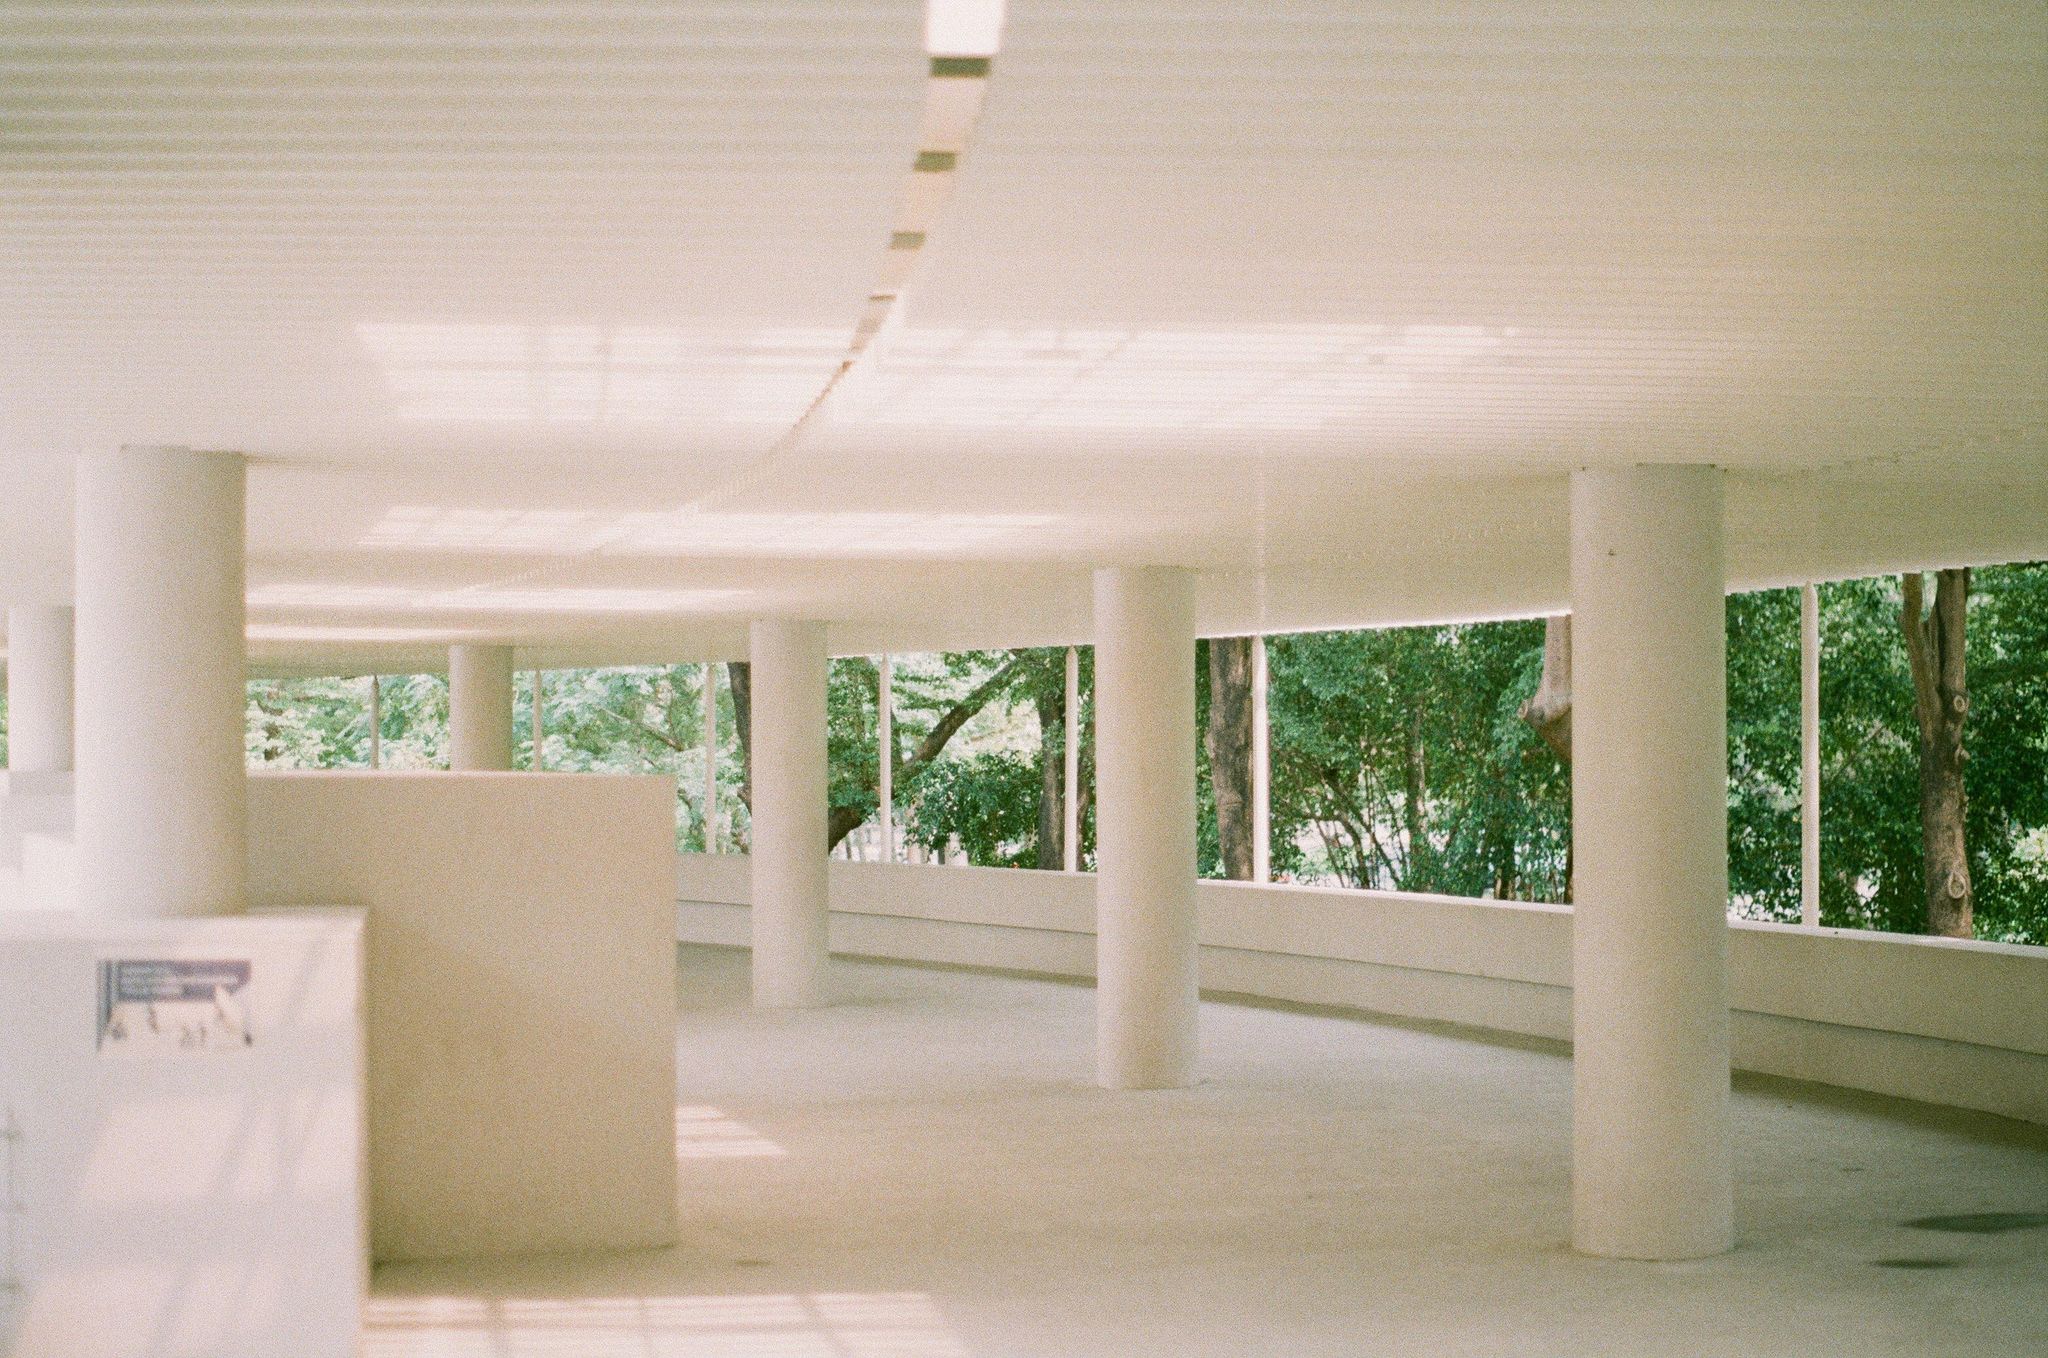
window, wood, shade, flooring, tree, fixture, Tints and shades, hardwood, ceiling, column, concrete, beam, composite material, glass, event, home, landscape, hall, rectangle, room, daylighting, sash window, apartment, plaster, arch, estate, facade, light fixture, building